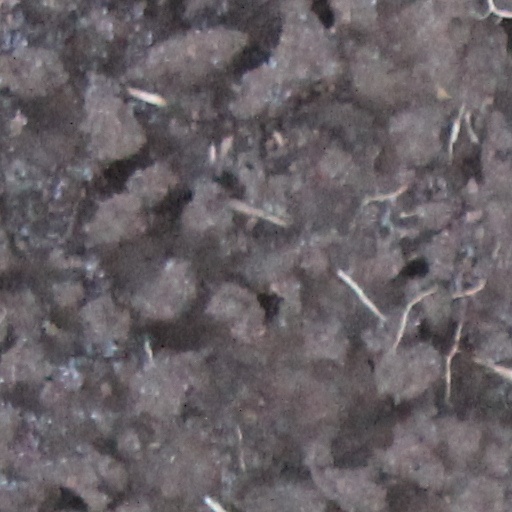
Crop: wheat